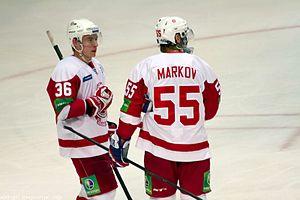
Vadim Sergueïevitch Berdnikov - en russe Вадим Сергеевич Бердников - est un joueur professionnel russe de hockey sur glace. Il évolue au poste d'attaquant.